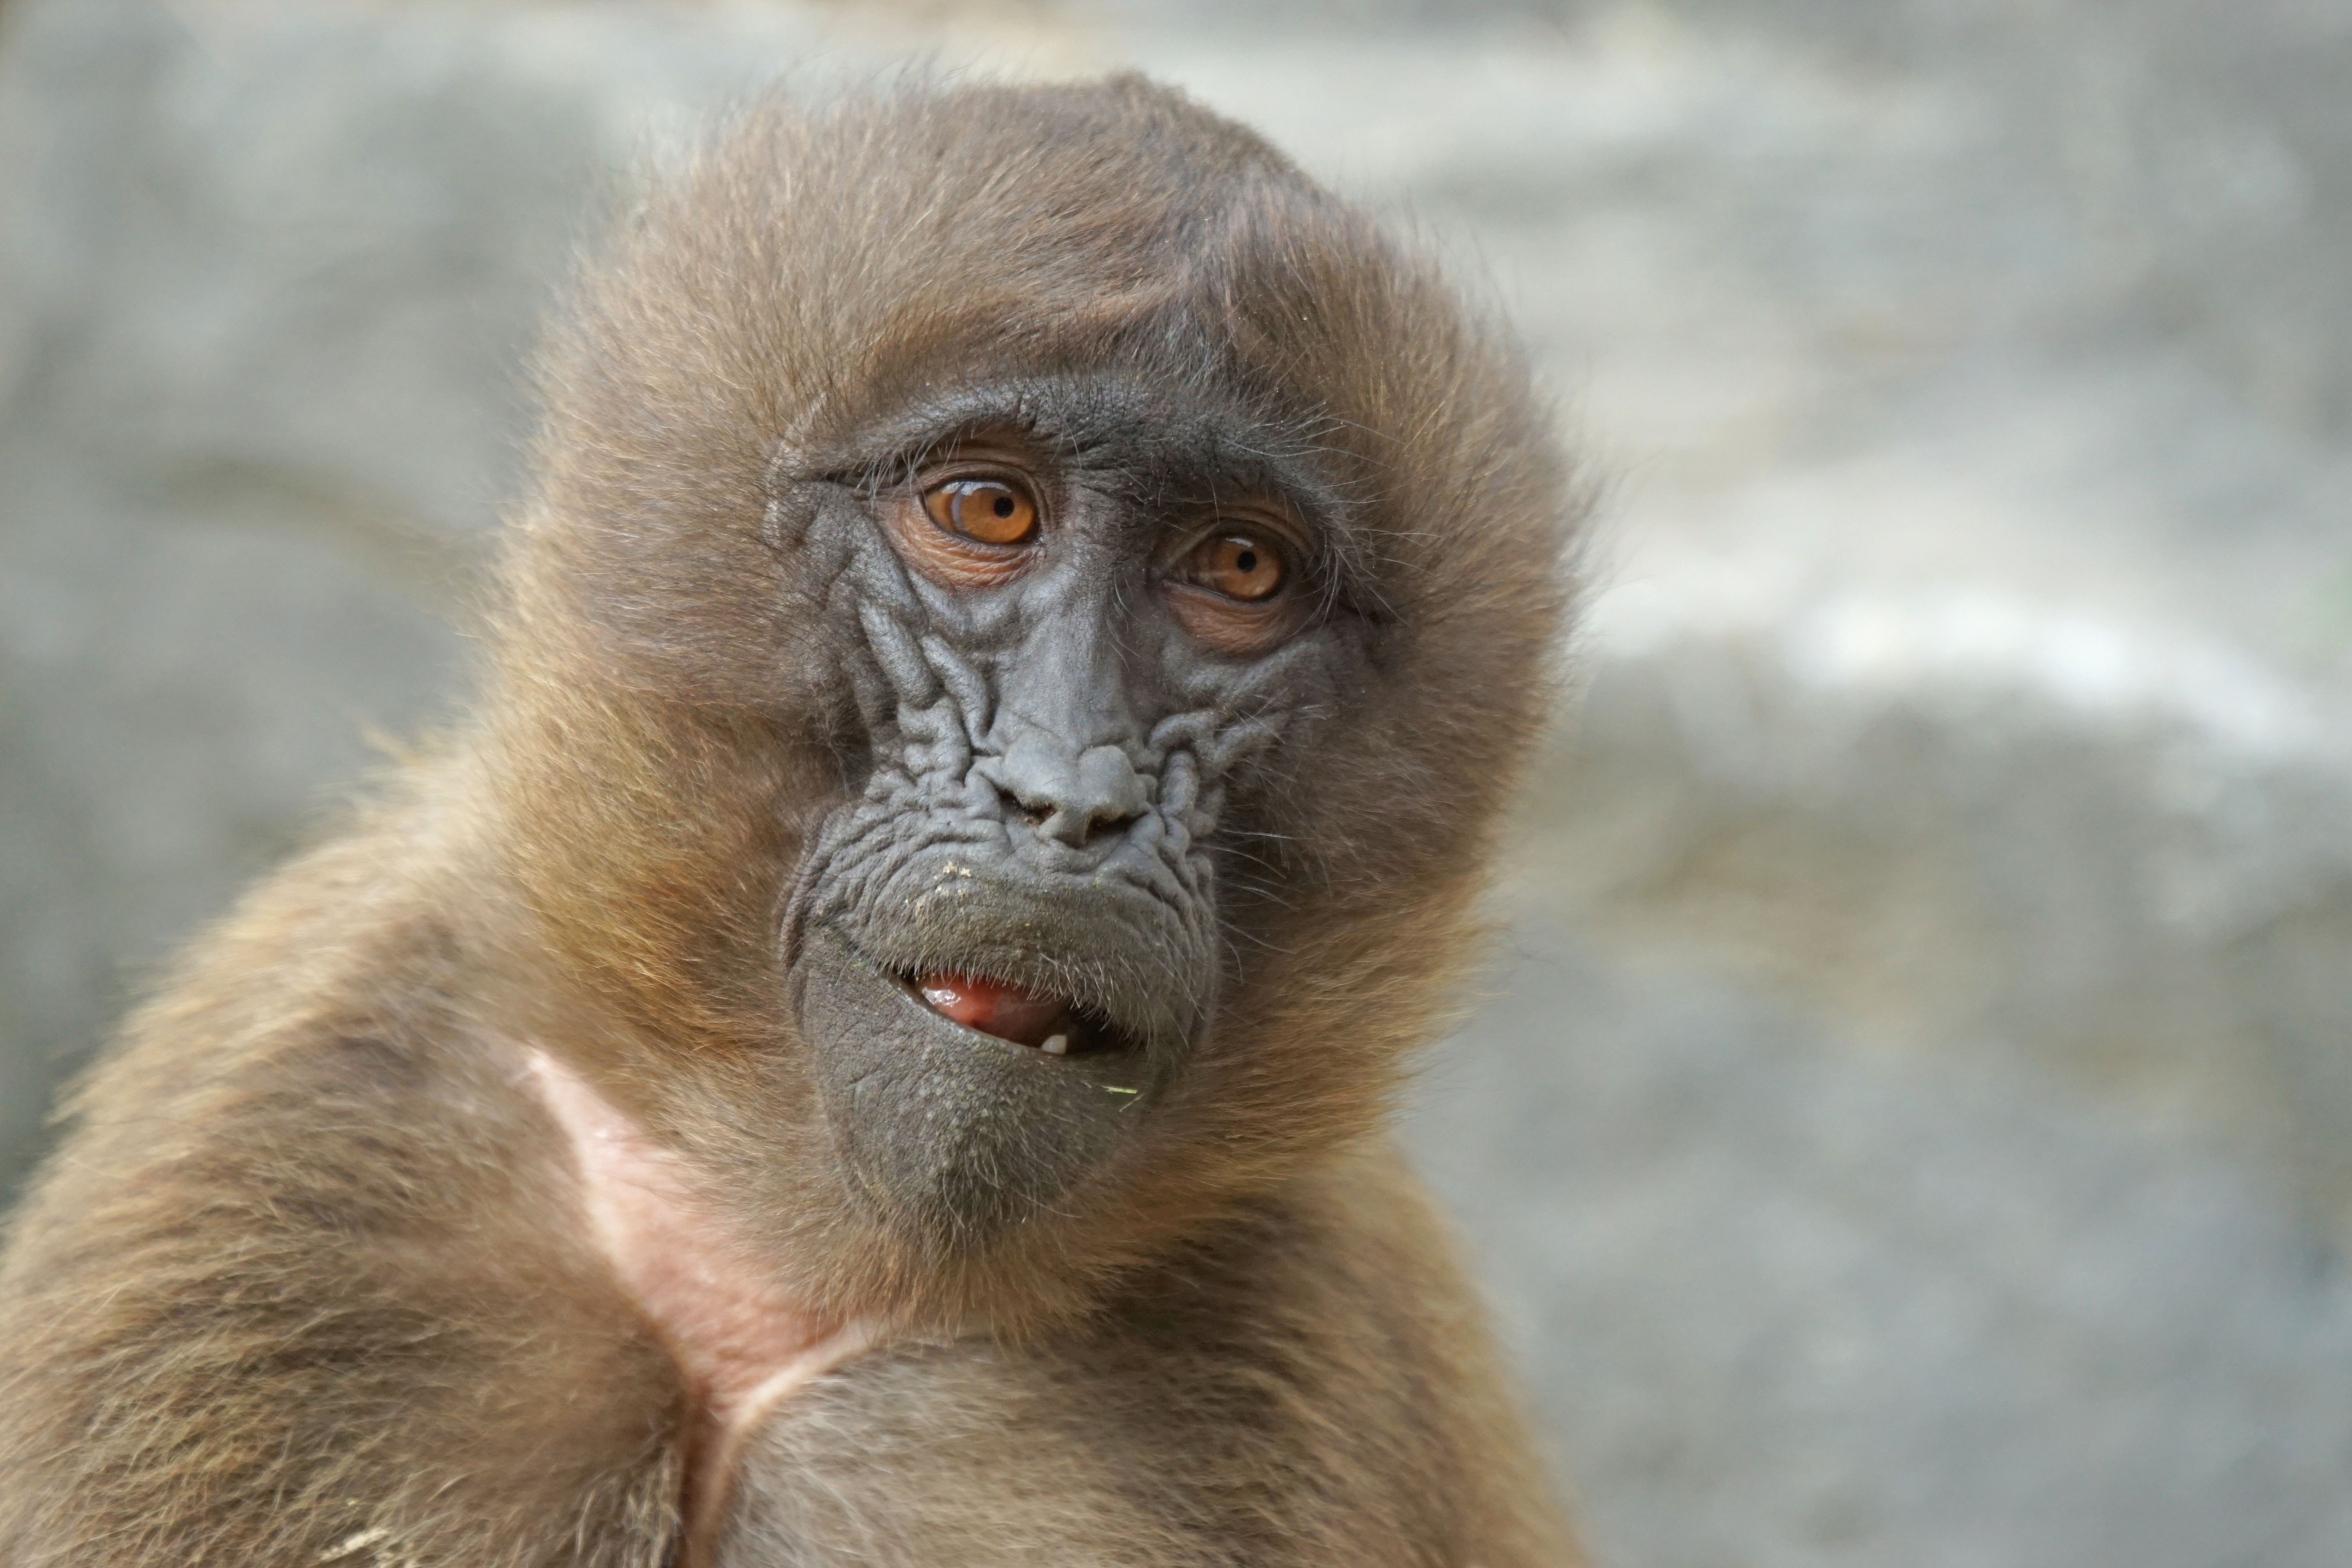
wildlife, mammal, monkey, fauna, primate, drill, vertebrate, macaque, old world monkey, dschelada, tufted capuchin